Château Teyssier

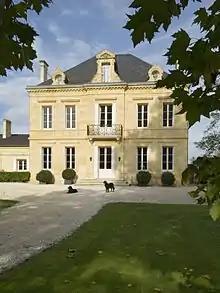
Château Teyssier

Château Teyssier is a Bordeaux wine producer from the appellation Saint-Émilion, whose "grand vin" is ranked "Grand cru" in the Classification of Saint-Émilion wine. The winery is located in the Right Bank of France's Bordeaux wine region in the commune of Vignonet, in the department Gironde.